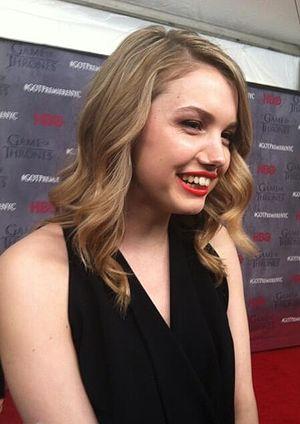
Cet article présente la liste des personnages de la série télévisée américaine Game of Thrones, adaptée des romans de fantasy médiévale écrits par George R. R. Martin. La série se déroule dans un univers fictif et narre les luttes de pouvoir pour le contrôle du Trône de fer sur les continents d'Essos et Westeros entre de nobles clans rivaux et leurs allégeances.
Hannah Murray, née le 1ᵉʳ juillet 1989 à Bristol, est une actrice britannique.